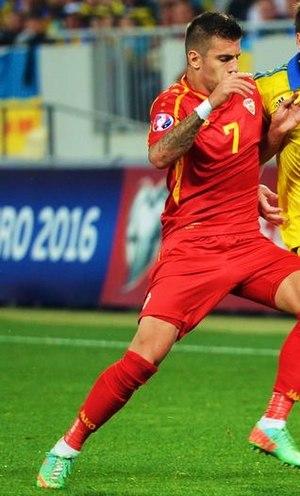
Aleksandar Trajkovski, est un footballeur international macédonien, né le 5 septembre 1992 à Skopje. Il évolue actuellement au RCD Majorque comme ailier et comme milieu offensif.